Surfing in Sri Lanka

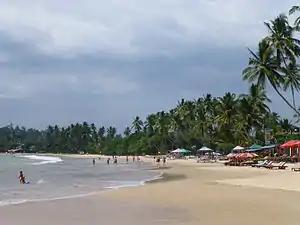
Mirissa beach

The areas such as Kabalana, Midigama, Weligama, Ahangama and Matara in Mirissa are notable spots for surfing.